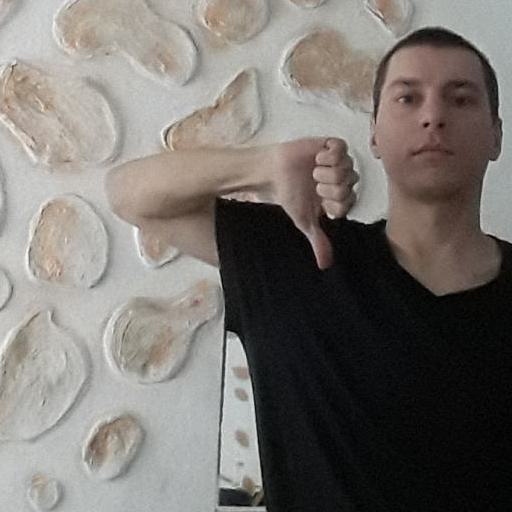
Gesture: dislike